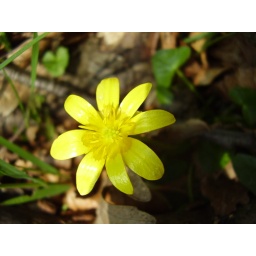
nice shiny yellow flower in the ground